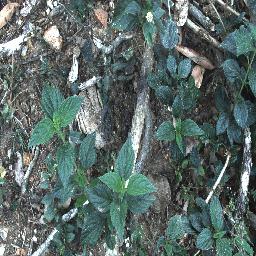
Label: lantana